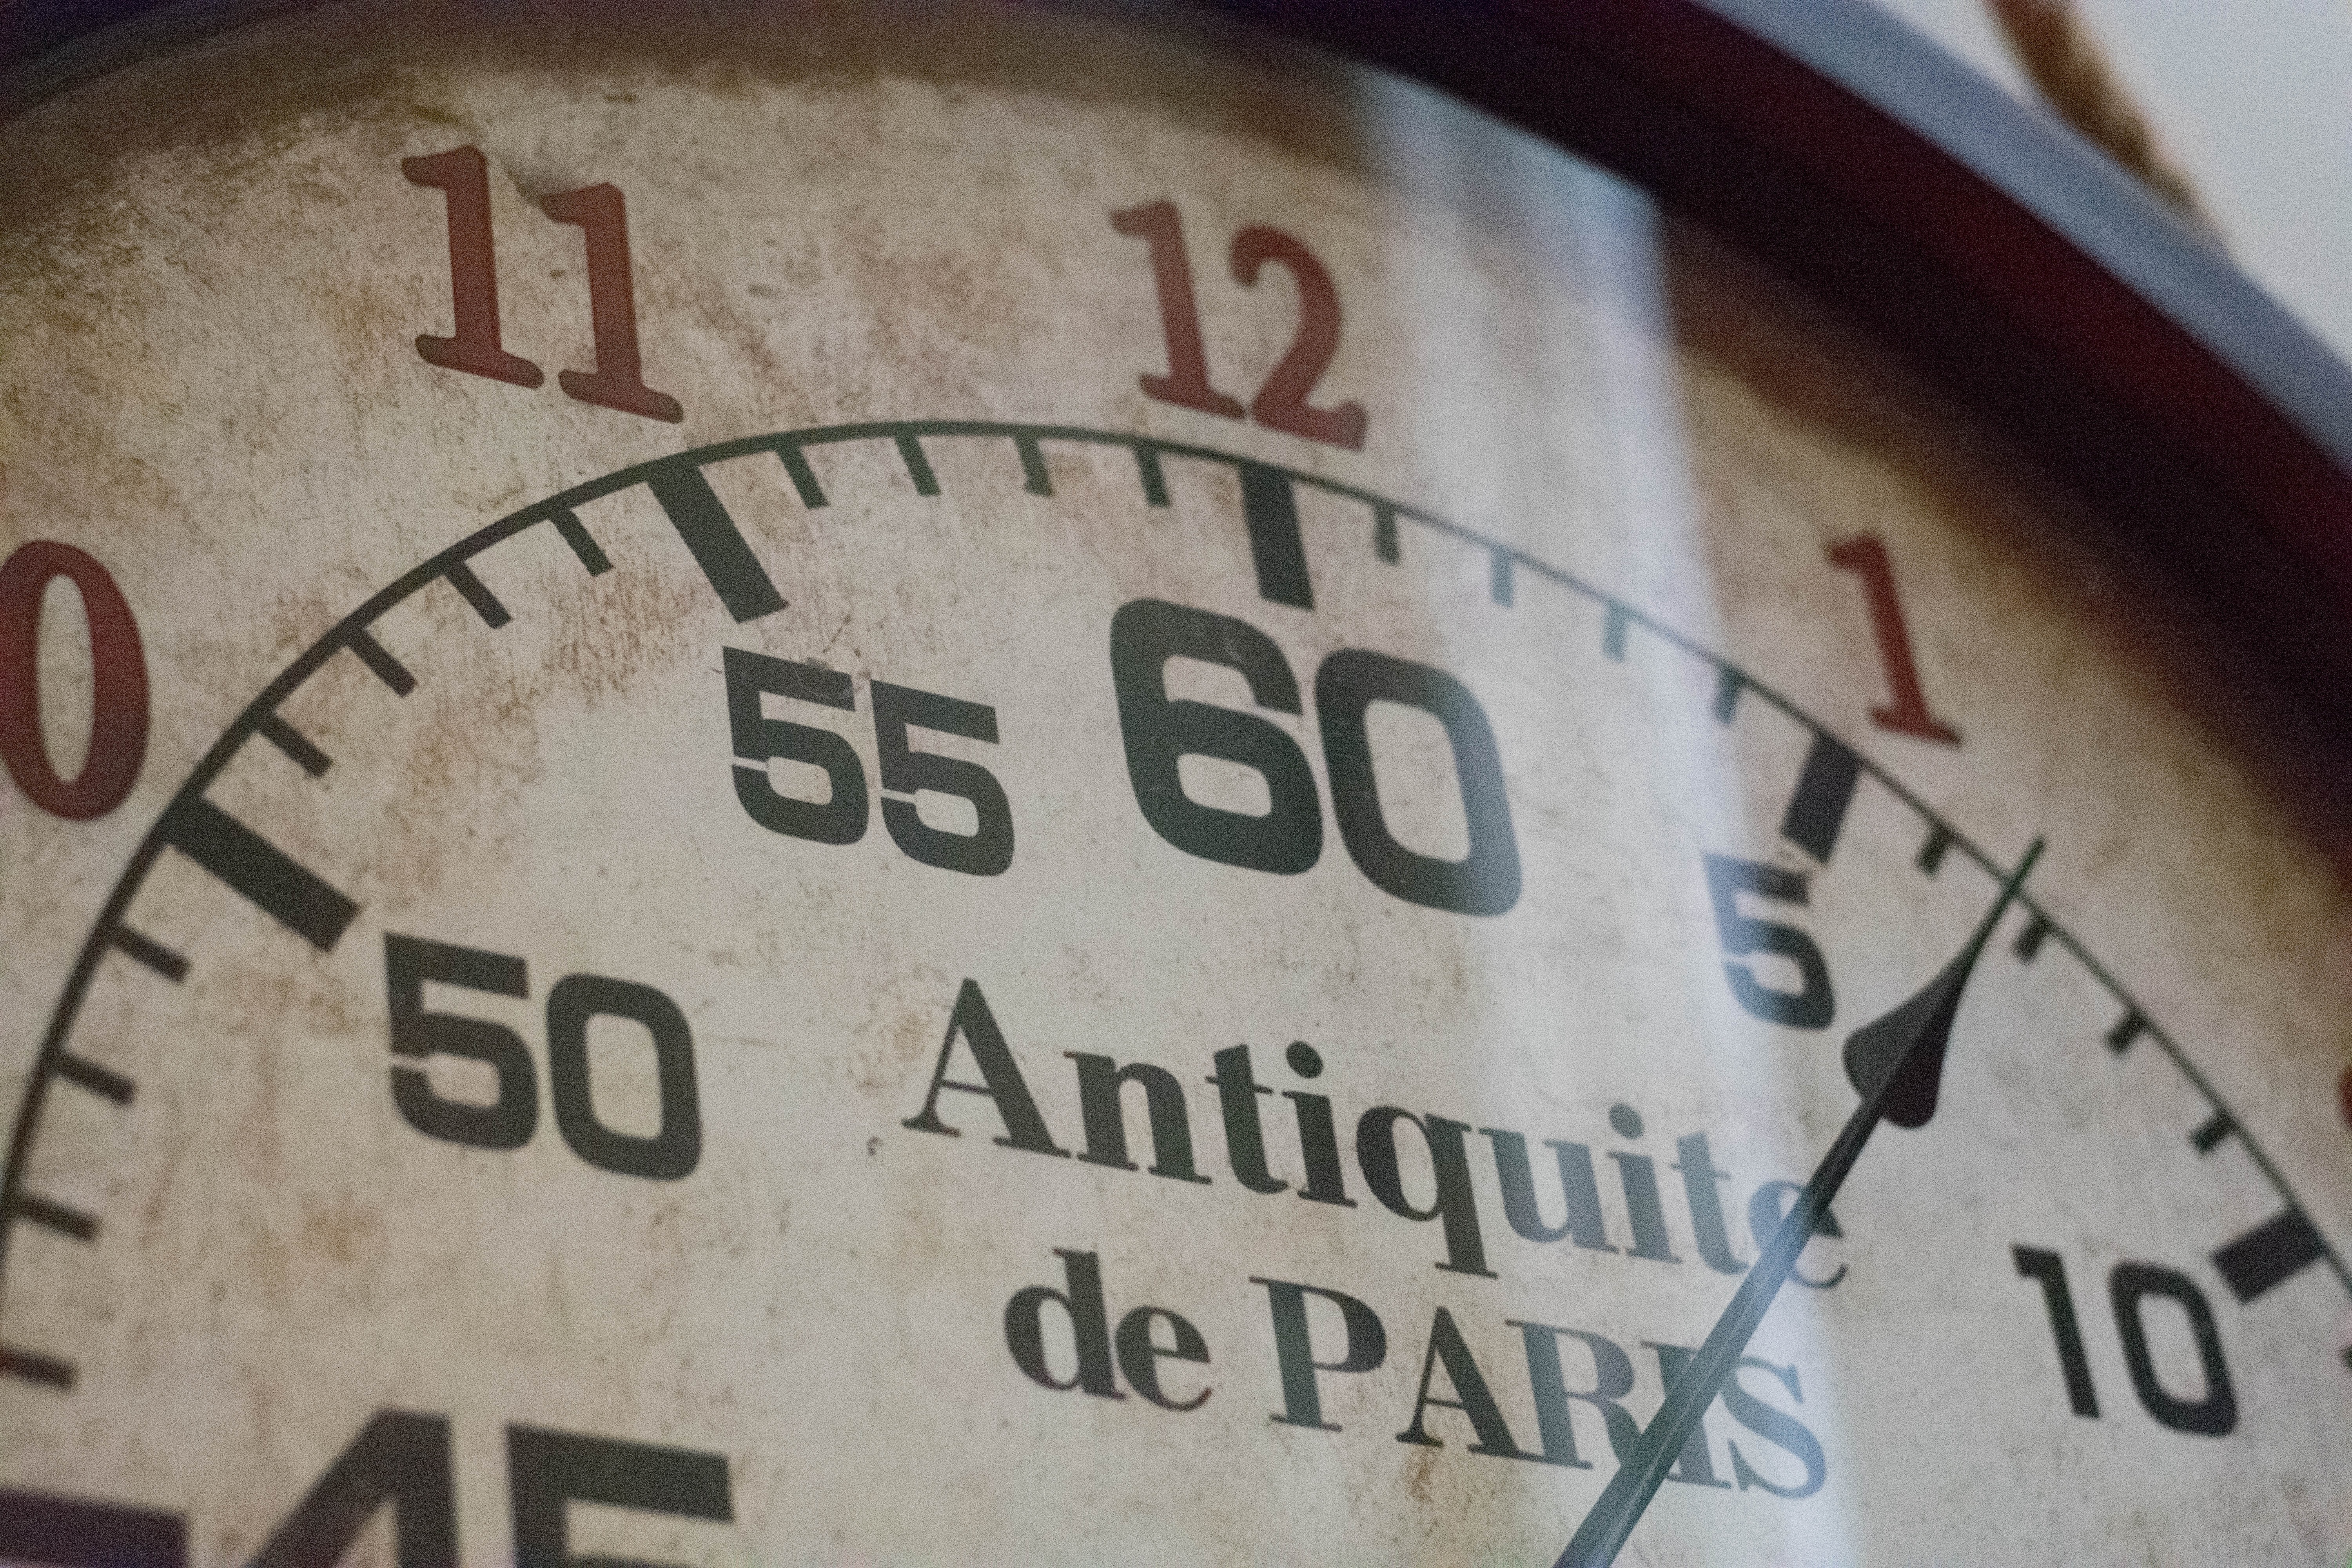
time, clock, minute, face, old, retro